Buurtpoes Bledder

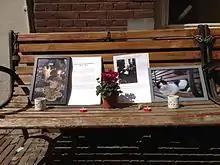
A small memorial for Buurtpoes Bledder at the Cafe Jantje van Leiden, August 2013

Bledder went missing in January 2013, causing many of his fans to worry and speculate over his whereabouts. He was returned to his owners three weeks later. A couple who lived in a house a few blocks away had discovered Bledder, assumed he was a stray and adopted him. A friend later informed them of the cat's Facebook page and they took him home.